Return of the Crimson Guard

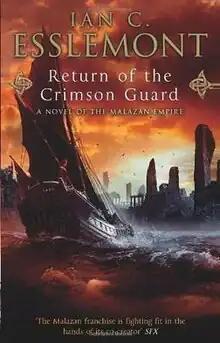
Paperback edition cover

Return of the Crimson Guard is a fantasy novel by Canadian author Ian Cameron Esslemont, his second book set in the world of the "Malazan Book of the Fallen", co-created with friend and colleague Steven Erikson. Chronologically, "Return of the Crimson Guard" takes place after the events in Erikson's sixth "Malazan" novel, "The Bonehunters". "Return of the Crimson Guard" is the second of six planned novels by Esslemont to take place in the Malazan world, starting with "Night of Knives" and followed by "Stonewielder".